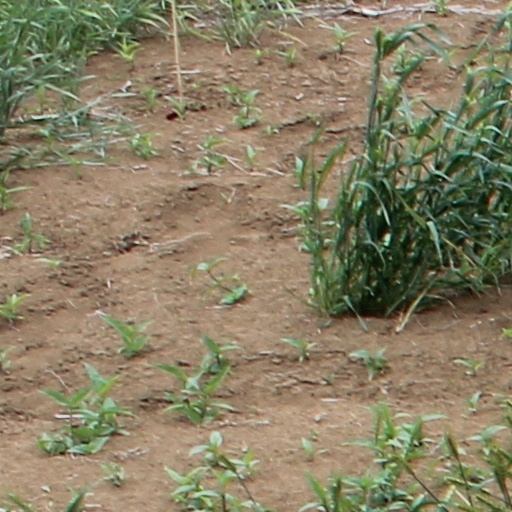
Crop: wheat